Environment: real
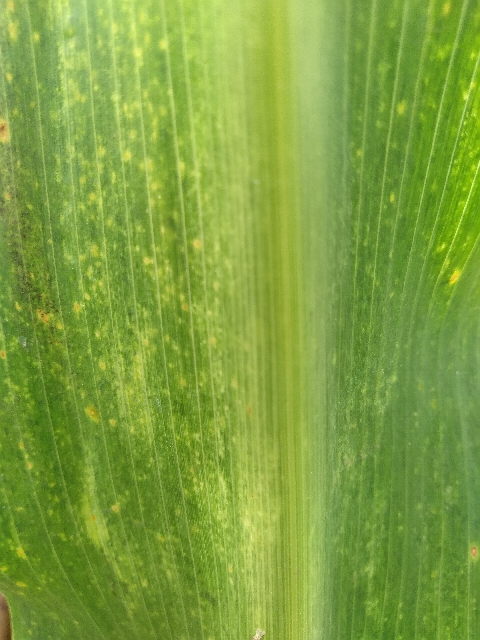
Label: lethal_necrosis